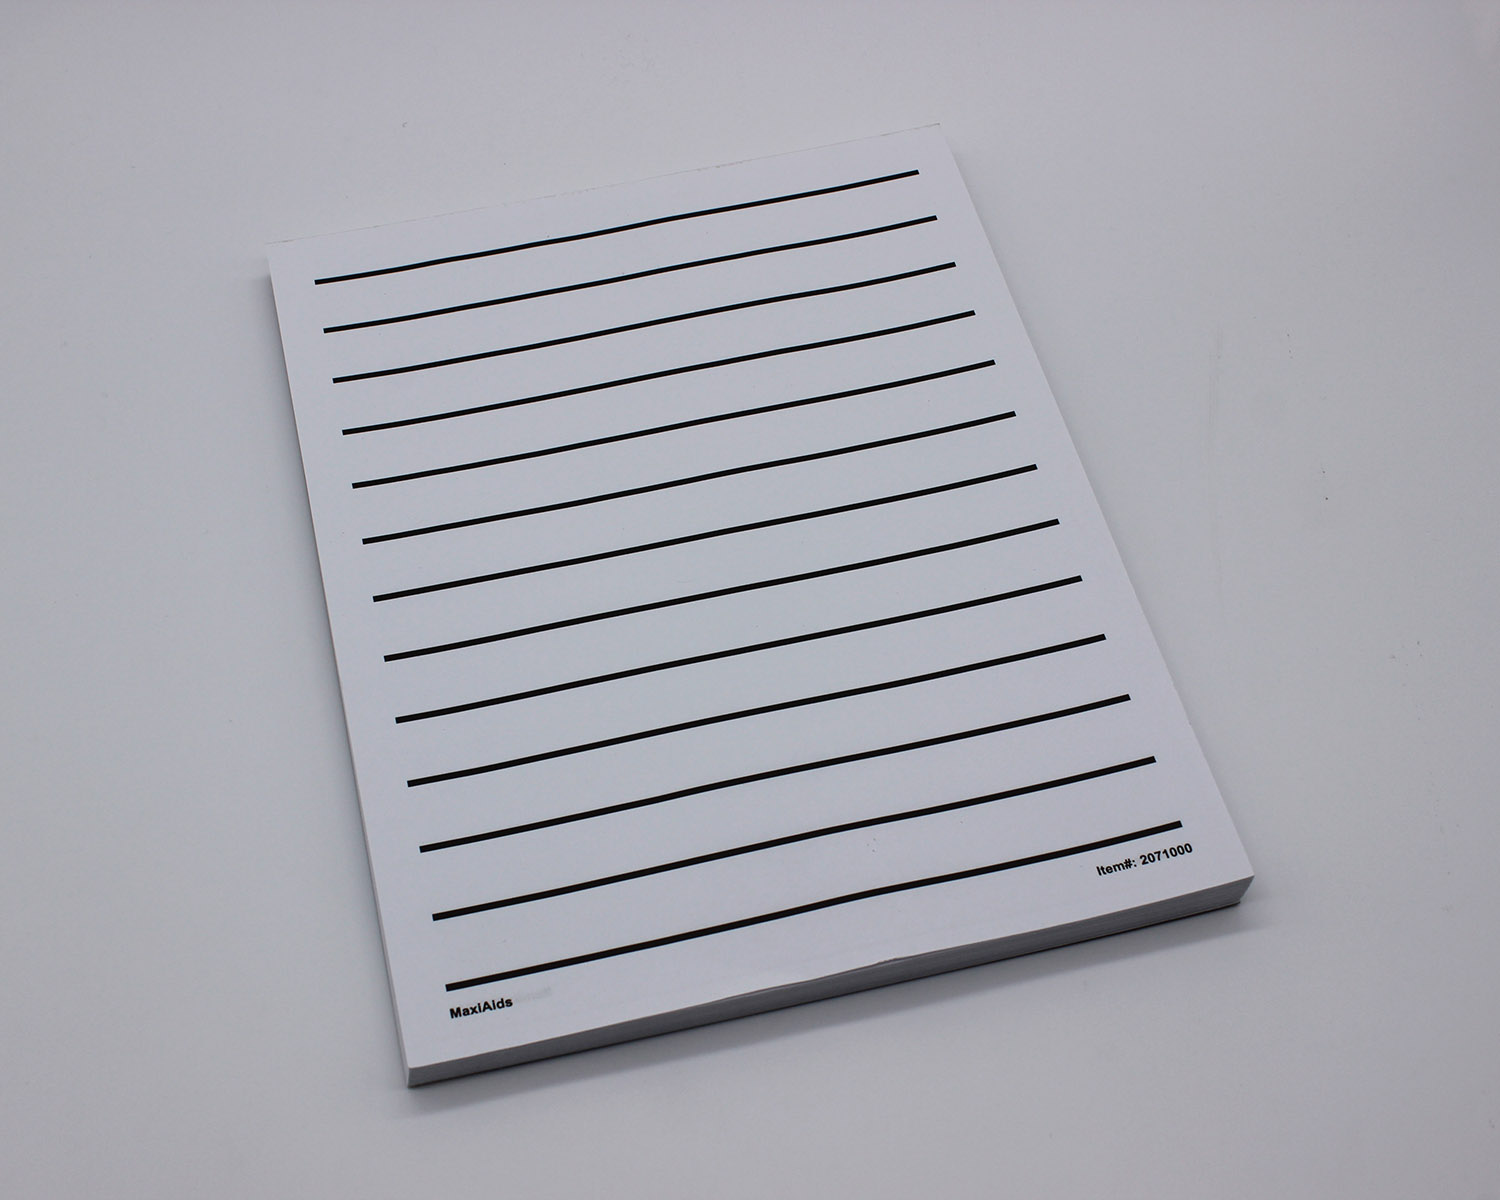
Label: paper